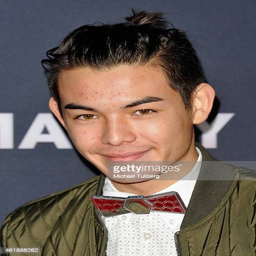
martial artist attends the premiere of the new film